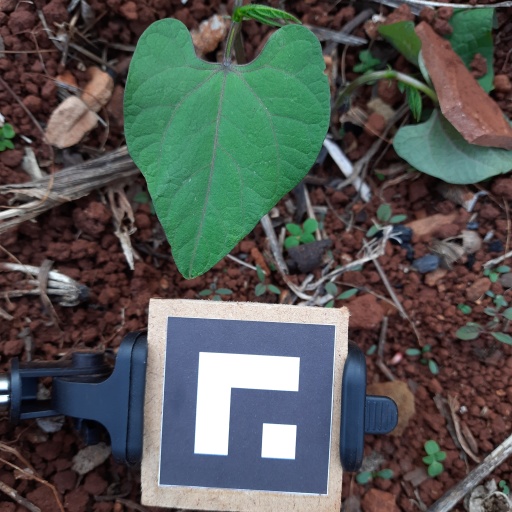
Observations: flat surface, eating holes in the edge, under shade